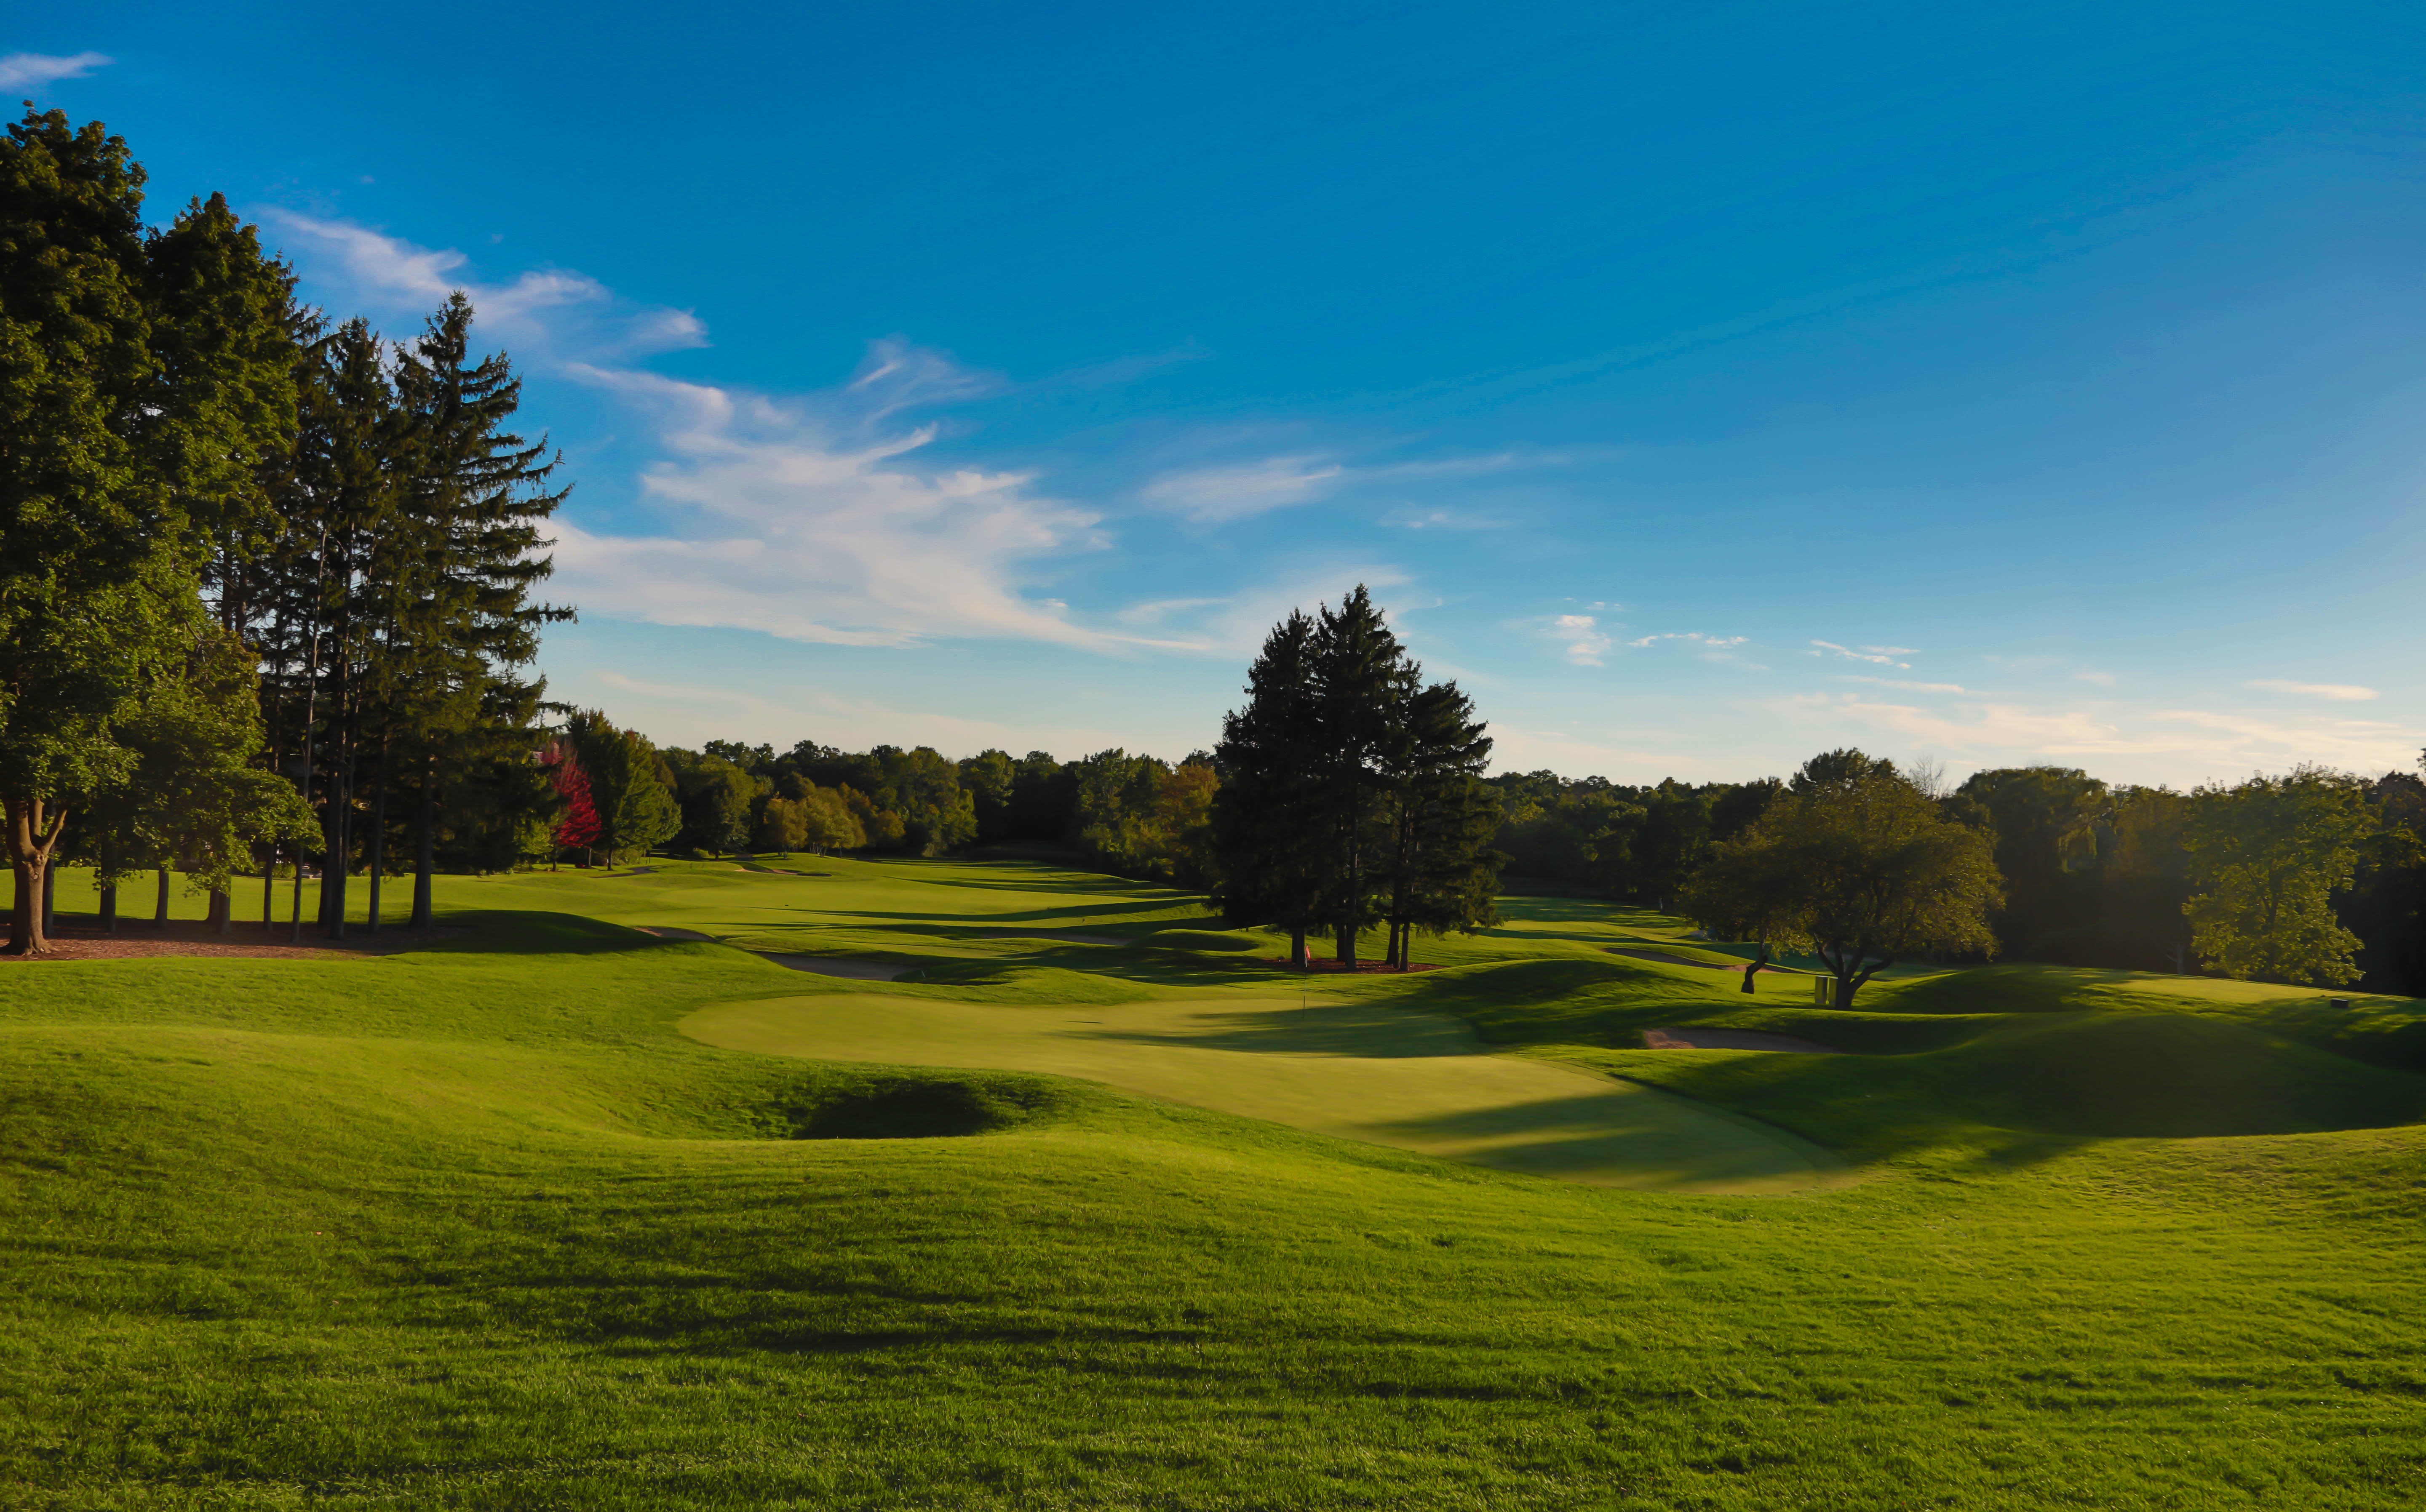
structure, field, meadow, prairie, pasture, plain, golf, golf course, golf club, sports, grassland, outdoor recreation, geographical feature, sport venue